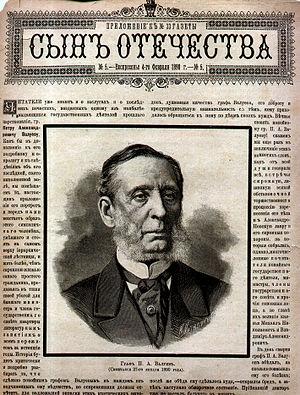
Revue russe Le Fils de la Patrie."